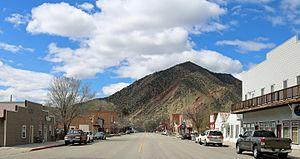
New Castle est une ville située dans l’État américain du Colorado, dans le comté de Garfield.